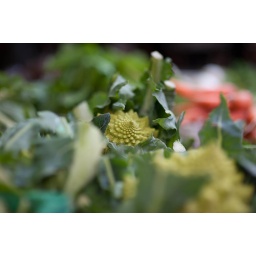
Christmas Eve home in Rome: market